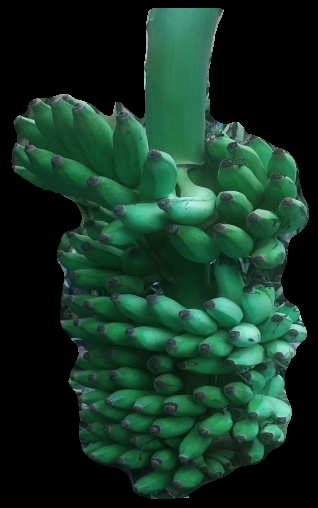
Variety: elakki-bale
Grade: grade1